Höllental (Black Forest)

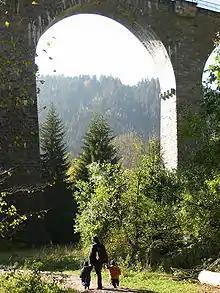
Viaduct over the Ravenna gorge

Below the high-lying hollows of Hinterzarten, the federal highway B 31 winds downhill, partly in spectacular loops, at the head of the former glacial valley. In this enclosed bowl with the hamlet of "Höllsteig" ("Hell Path"), the so-called "Löffeltal" ("Valley of Spoons"), where beginning in the 18th century metal spoons were forged, joins the "Zartenbach" stream south of the road. To the north, the Ravenna gorge, with its numerous waterfalls, opens up under the Ravenna viaduct of the Höllental Railway. From the south the Bistenbach and Alpersbach streams tumble into it, becoming waterfalls. After the station of "Hirschsprung" and following the U-shaped valley with steep slopes up to 600 m high (and its four-lane road) is a section with towering cliffs up to 130 m and known as the "Höllenpass" ("Hell Narrows"). The narrowest part of the gorge is called the "Hirschsprung" ("Deer's Jump") and was originally only 9 m wide. Thus, a common tale is existing about a red deer's jump across it. Behind the rocks with the ruins of Falkenstein Castle, the valley broadens out somewhat and provides more space for the houses and farms of "Falkensteig". At "Himmelreich" ("Heaven") hamlet and its railway station, the valley abruptly opens up into the Basin of Zarten.